Colombian presidential inauguration

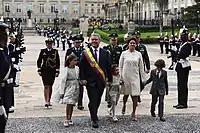
President Iván Duque with First Lady María Juliana Ruiz and their childs Matías, Luciana and Eloísa during their arrive to the Casa de Nariño – August 7, 2018.

Most presidential inaugurations have taken place in the Elliptical Hall of the Senate. Since 1990, the inaugurations of all presidents have taken place in the central front with the exception of Álvaro Uribe in 2002 and 2006. In 2014 the second inauguration of Juan Manuel Santos took place in the rear front of the National Capitol.